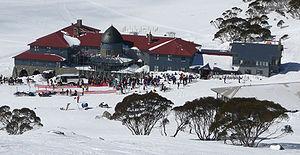
L'Australie reçoit suffisamment de neige pour pratiquer le ski sur les Alpes australiennes et une partie de la Tasmanie. Les Alpes traversent le Territoire de la capitale australienne, la Nouvelle Galles du sud et le Victoria et comprennent seize parcs et réserves nationaux Les Australiens ont fait du ski alpin à partir du XIXᵉ siècle, le point de départ étant probablement Kiandra en 1861. Parmi les stations de sports d'hiver les plus connues, on peut citer Thredbo et Perisher en Nouvelle-Galles du Sud, Mount Buller, Falls Creek et Mont Hotham au Victoria. Parmi les skieurs les plus connus, on peut citer Malcolm Milne, Zali Steggall, Alisa Camplin et Dale Begg-Smith.